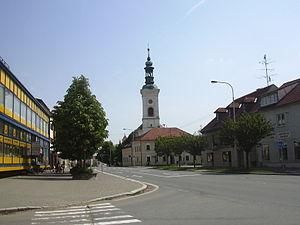
Rousínov est une ville du district de Vyškov, dans la région de Moravie-du-Sud, en République tchèque. Sa population s'élevait à 5 663 habitants en 2017.